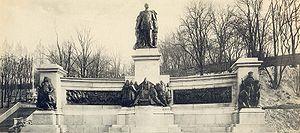
Ettore Ximenes, est un sculpteur, peintre et illustrateur italien.